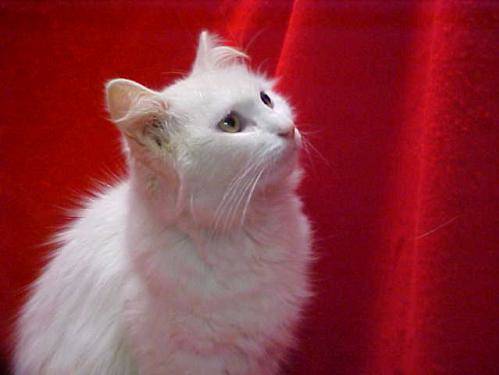
Label: cats